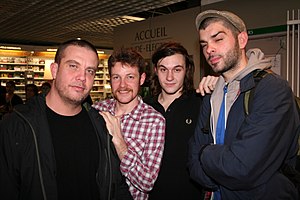
Birdy Nam Nam
Birdy Nam Nam er en fransk musikgruppe, der består består af 4 DJ's: Lil Mike, Need, Pone og Crazy B. De fire drenge har rødder i den franske hip-hop undergrund, og sammen vandt de i 2002 DMC-mesterskabene.